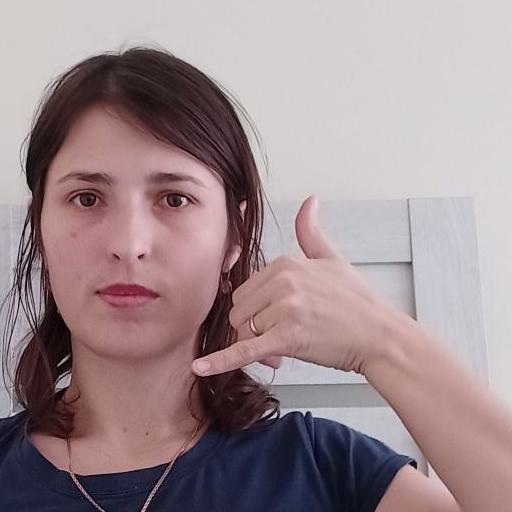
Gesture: call